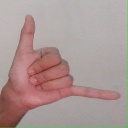
अक्षर: द